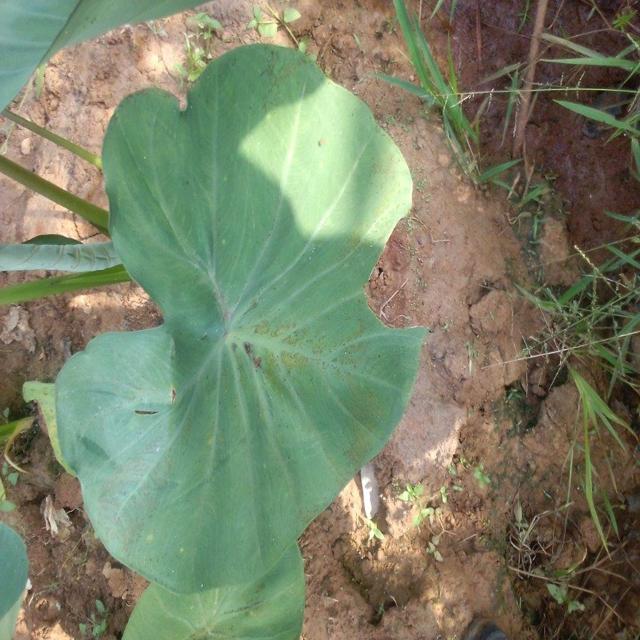
Label: Healthy